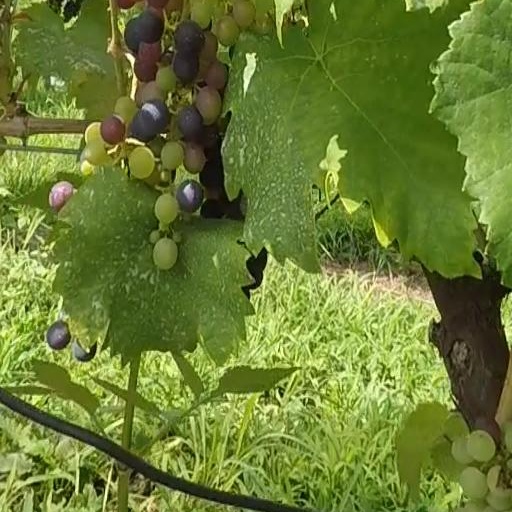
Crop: grape